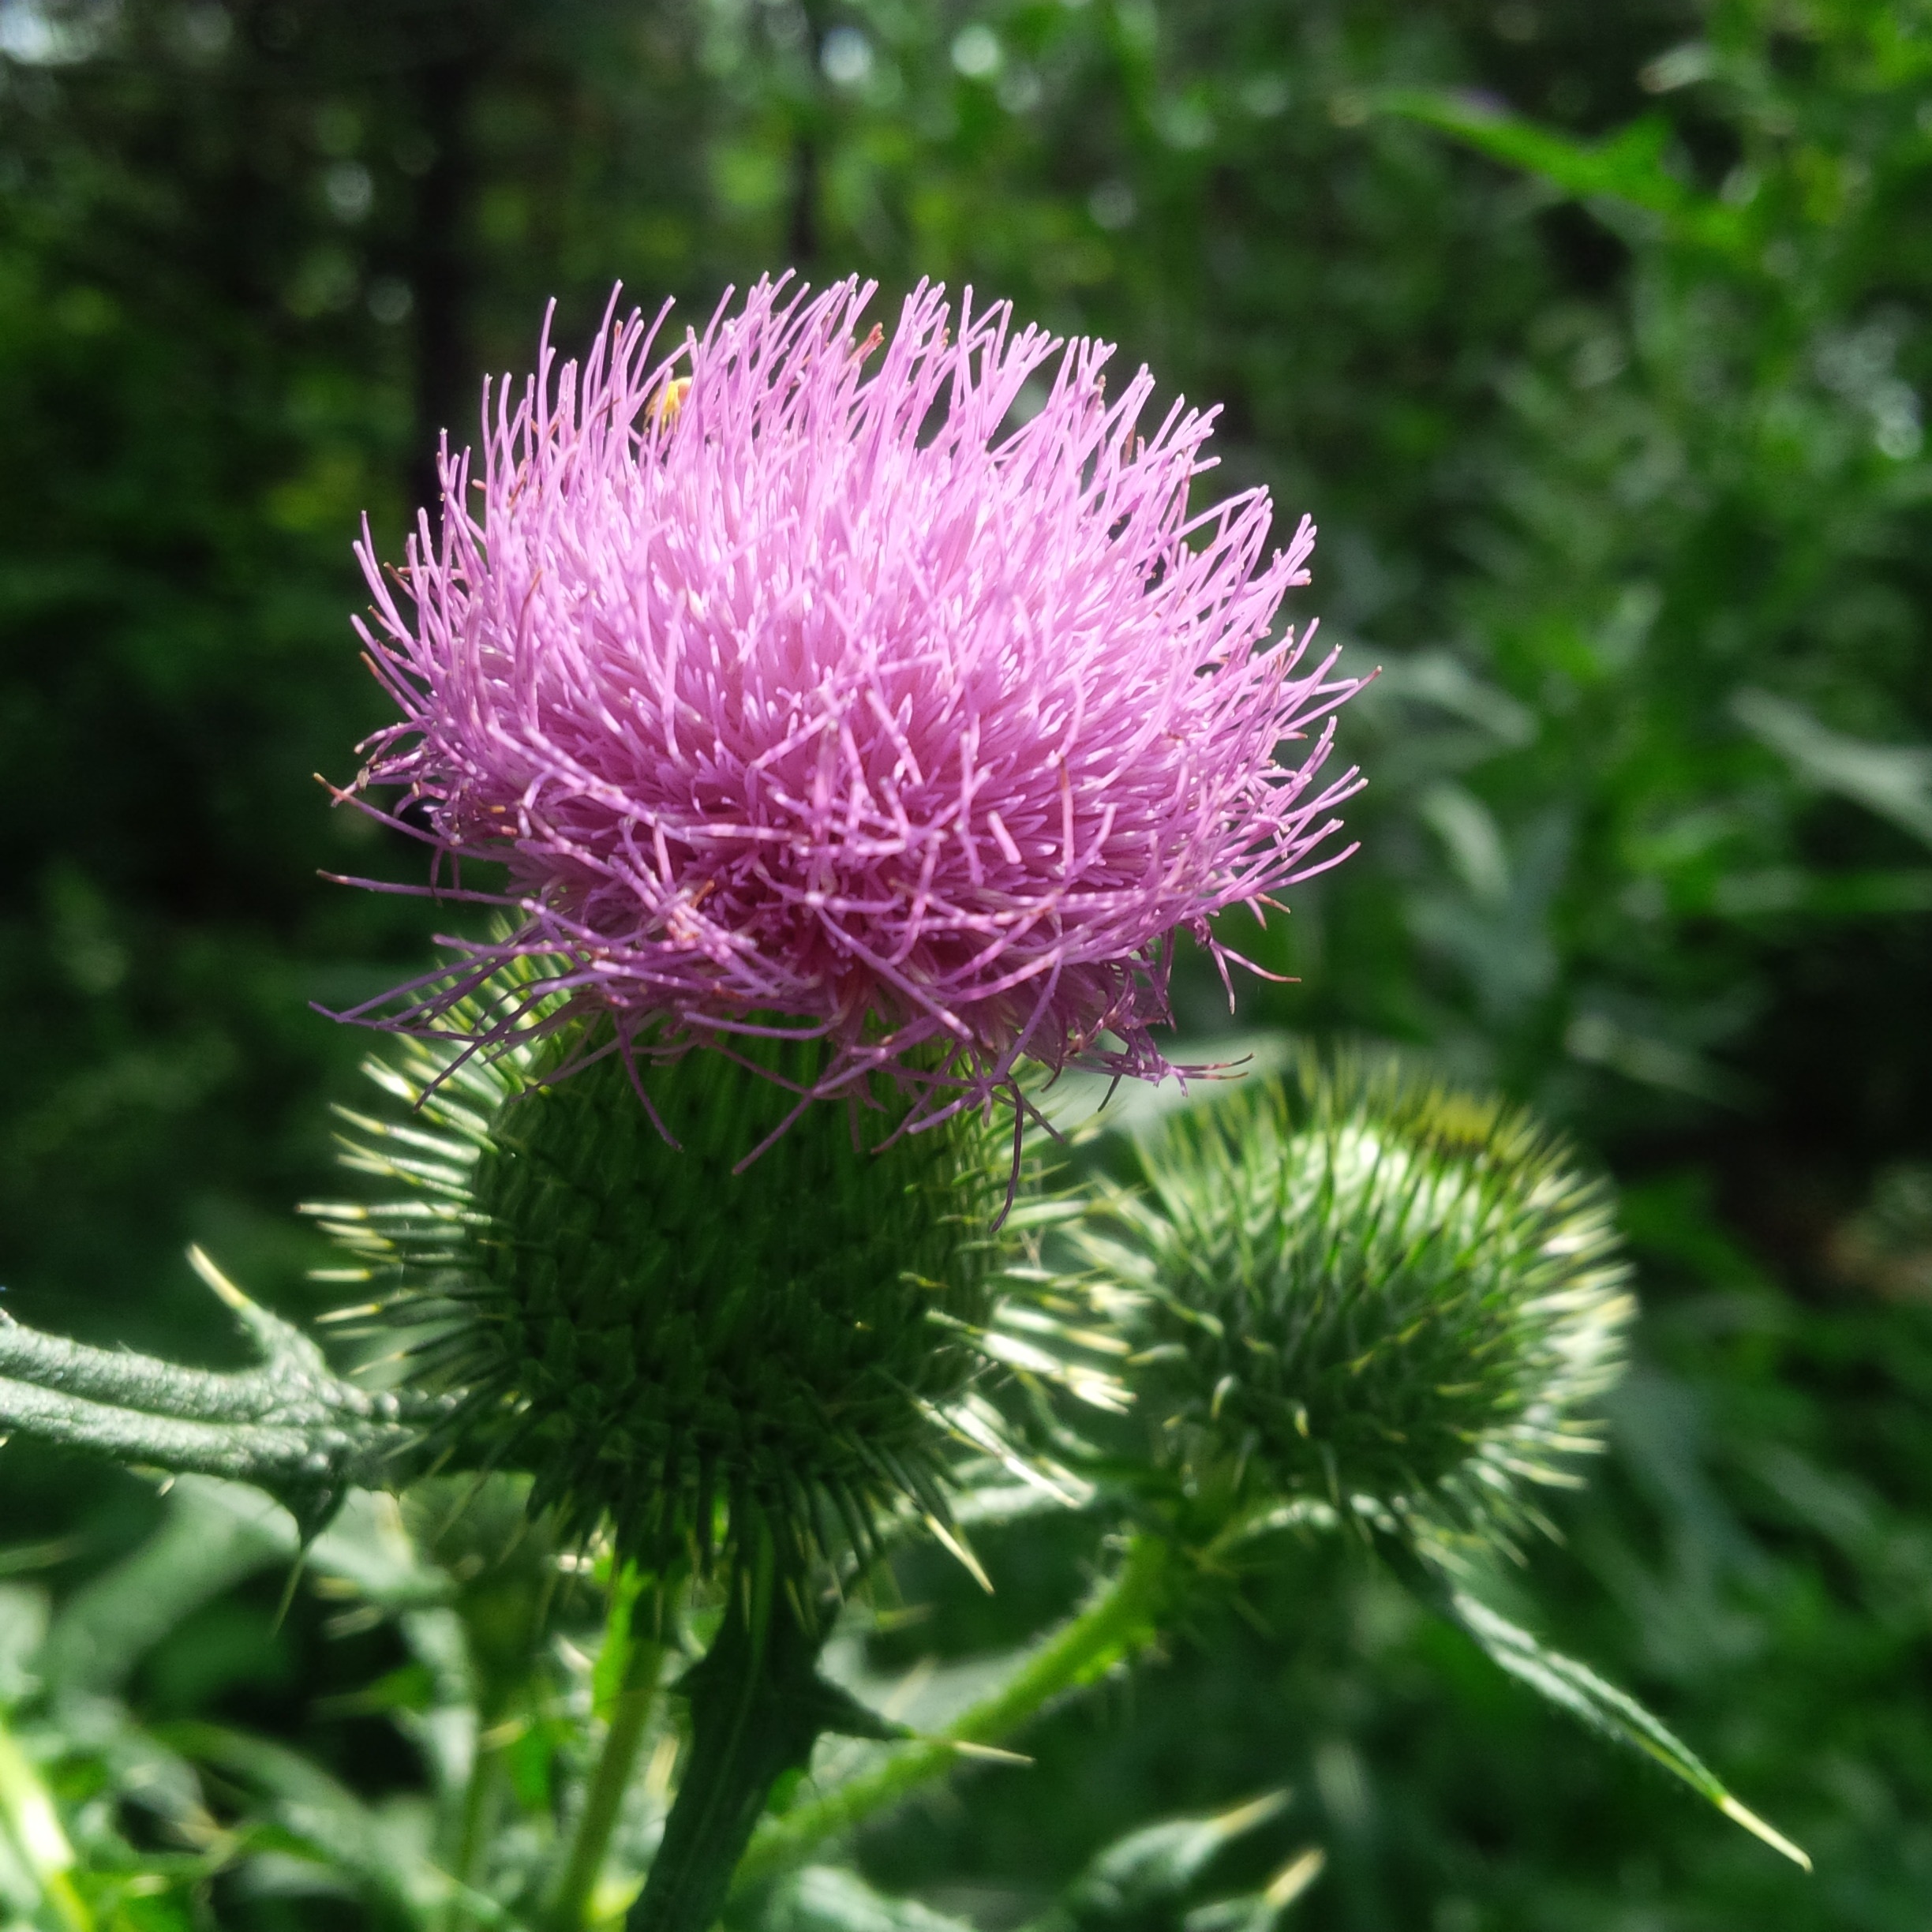
nature, blossom, plant, flower, purple, produce, botany, flora, wildflower, thistle, scotland, ontario, flowering plant, daisy family, silybum, asterales, annual plant, land plant, artichoke thistle